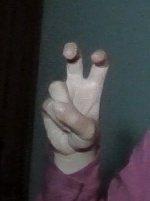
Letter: toot